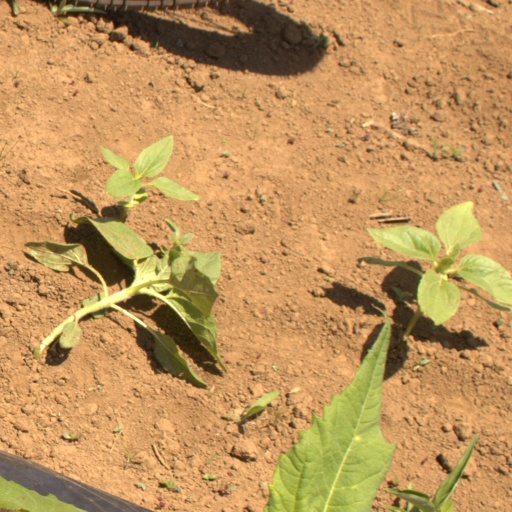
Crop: Jerusalem artichoke